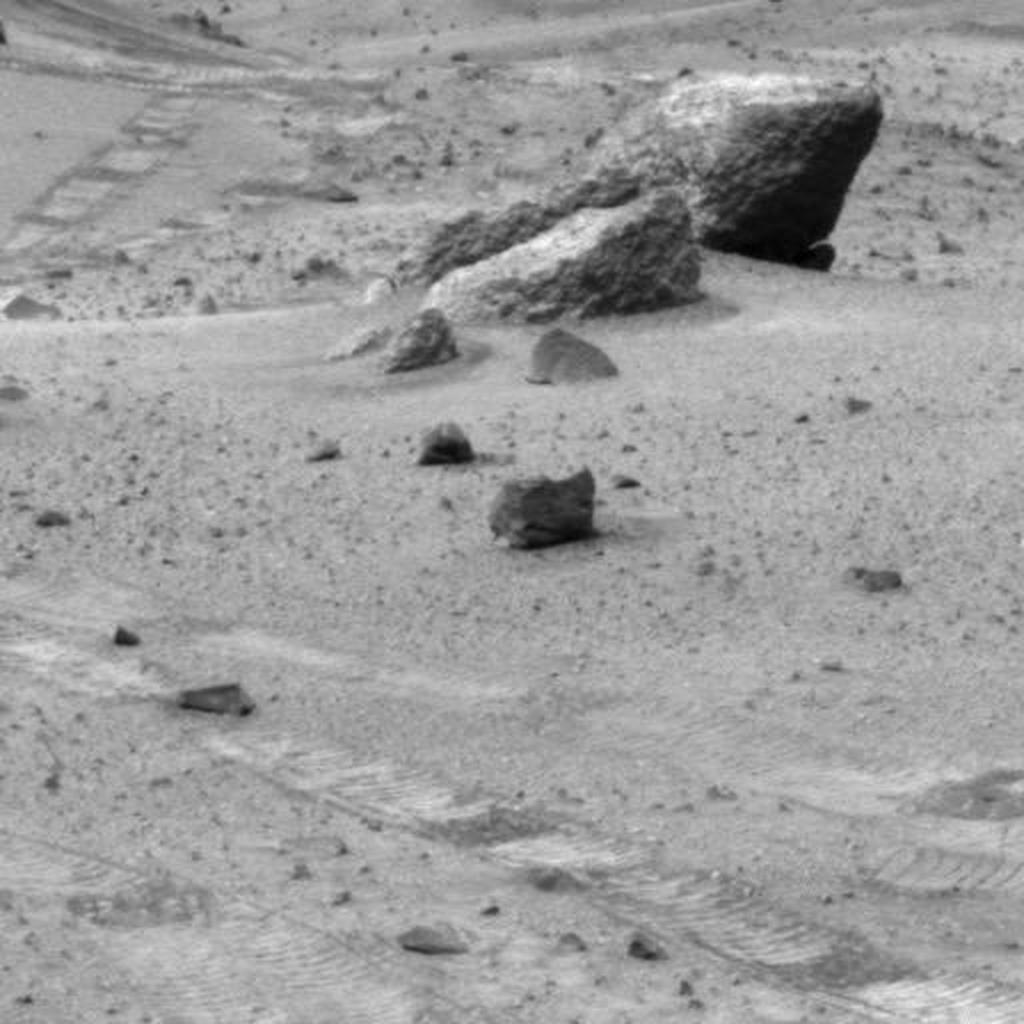
Surface features visible: Rover Tracks, Rock Outcrops, Float Rocks, Clasts, Bright Soil, Rock (Round Features), Soil, Nearby Surface